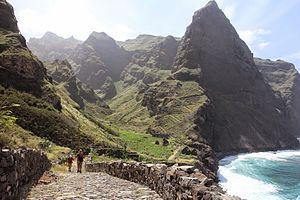
falaises du littoral nord de l'île de Santo Antão (Cap-Vert)
Santo Antão est la plus étendue des îles de Barlavento situées au nord de l'archipel du Cap-Vert. Elle est située à l'ouest de l'île São Vicente. L'agriculture est la principale ressource de l'île. C'est une île entièrement d'origine volcanique qu'une chaîne de montagne considérée longtemps comme infranchissable divise en un versant nord et un versant sud. Ces versants offrent un aspect bien différent. Tandis que le nord est verdoyant et couvert de cultures en terrasse, le sud est minéral et désertique.